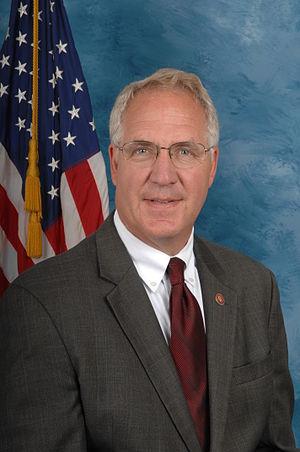
Le parti républicain de l'Illinois est une branche locale du parti républicain américain dans l'Illinois.